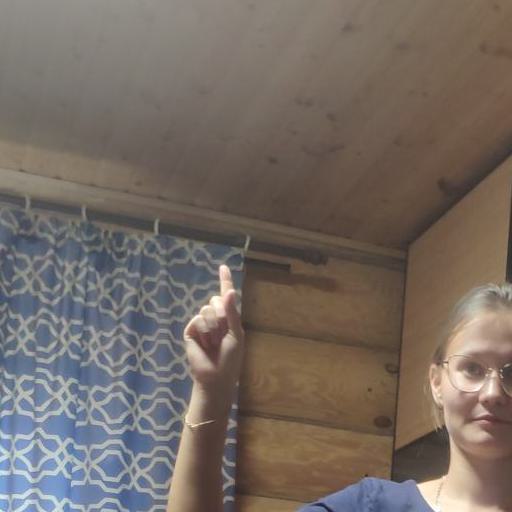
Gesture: one